Michel Temer

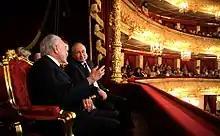
With Vladimir Putin at the Bolshoi Theatre in Moscow, 20 June 2017

Overwhelmed by protests, Temer deployed federal troops to the capital. Many photographs and testimonials taken during the protest show police violence, and officers shooting at demonstrators during the demonstration. President Temer's refusal to resign made him increasingly unpopular and provoked not only a political stalemate but also uncertainty, plunging the country into crisis and amplifying the worst recession in its history.